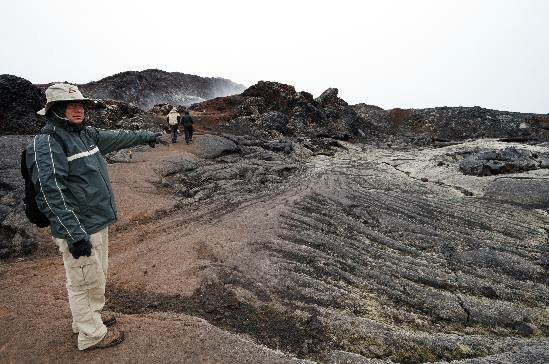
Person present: Yes